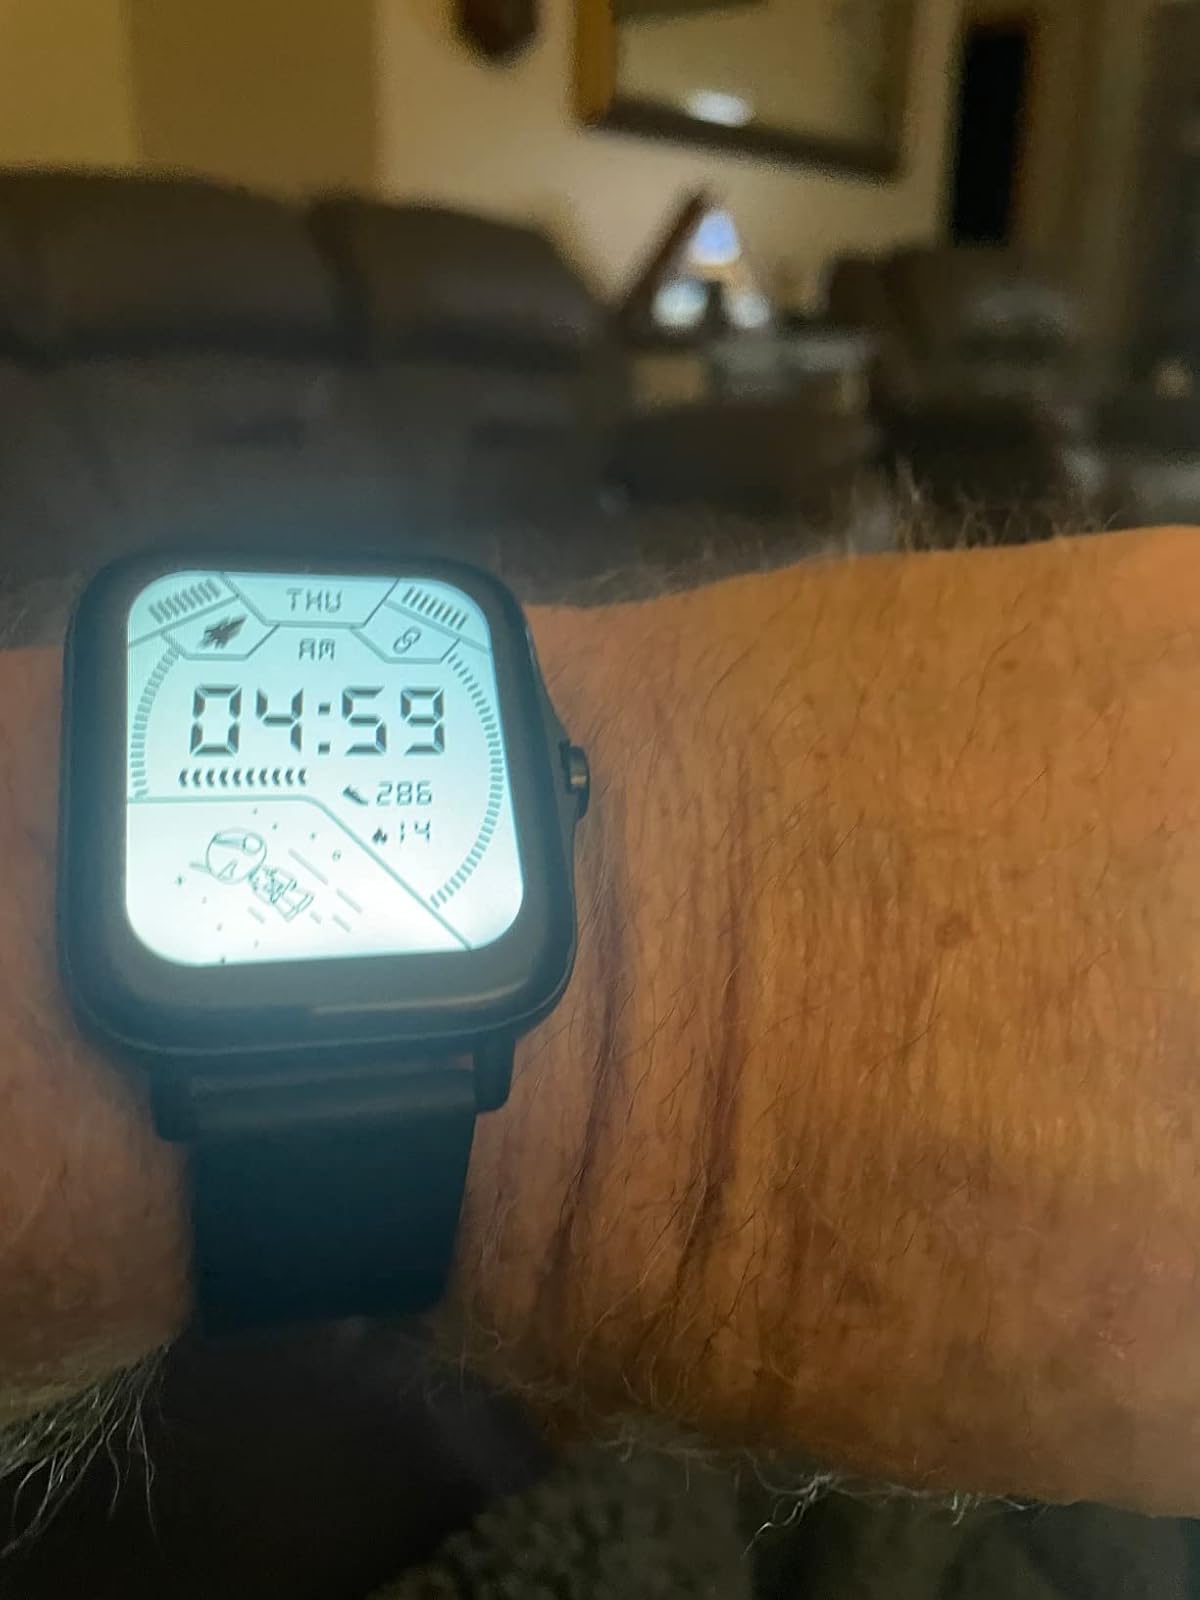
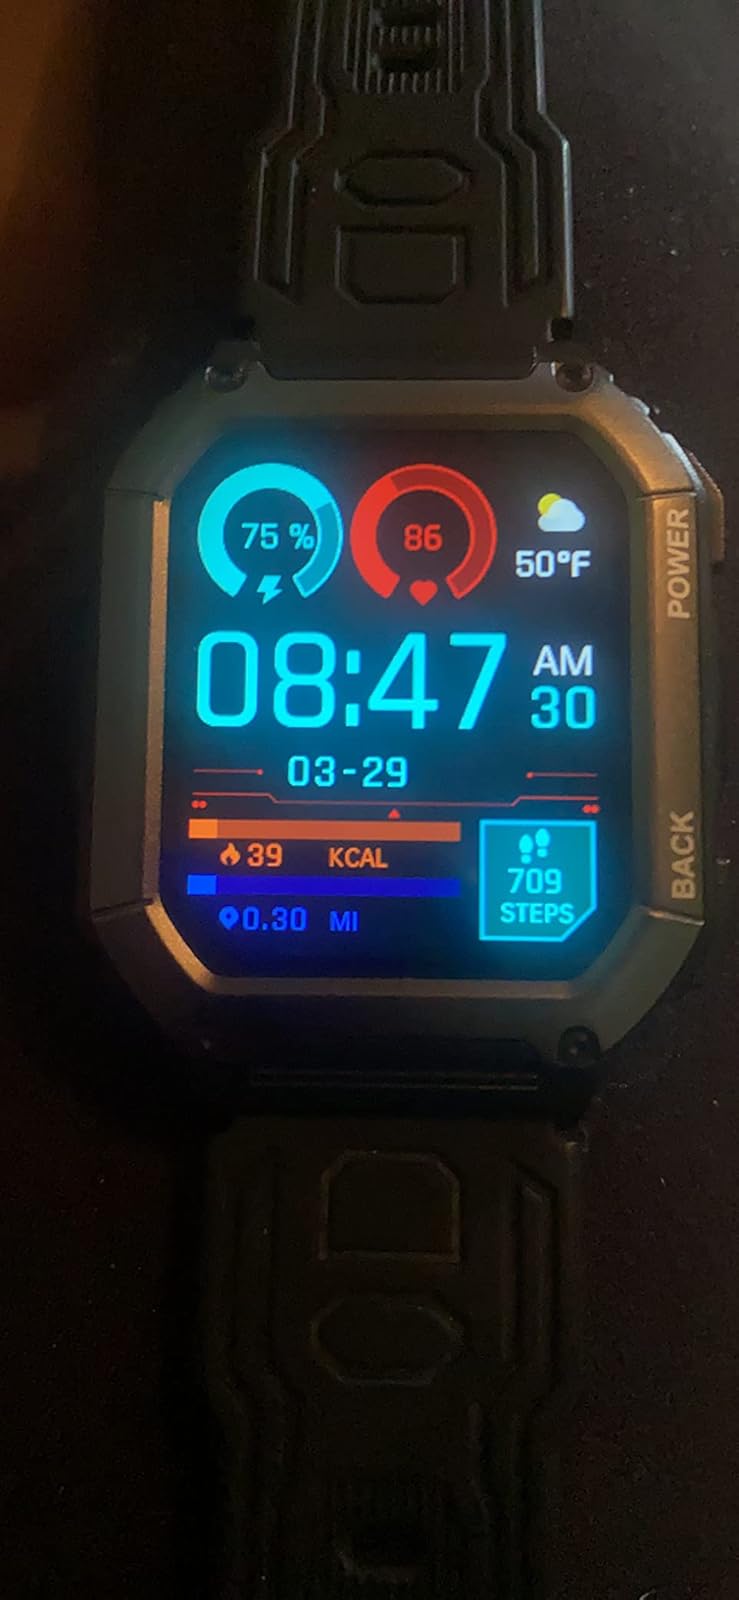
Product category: smartwatch
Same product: no